Seed

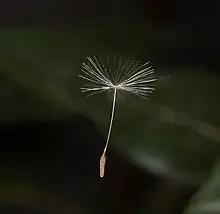
Dandelion seeds are contained within achenes, which can be carried long distances by the wind.

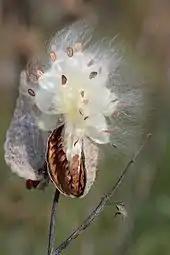
The seed pod of milkweed ("Asclepias syriaca")

Myrmecochory is the dispersal of seeds by ants. Foraging ants disperse seeds which have appendages called elaiosomes (e.g. bloodroot, trilliums, acacias, and many species of Proteaceae). Elaiosomes are soft, fleshy structures that contain nutrients for animals that eat them. The ants carry such seeds back to their nest, where the elaiosomes are eaten. The remainder of the seed, which is hard and inedible to the ants, then germinates either within the nest or at a removal site where the seed has been discarded by the ants. This dispersal relationship is an example of mutualism, since the plants depend upon the ants to disperse seeds, while the ants depend upon the plants seeds for food. As a result, a drop in numbers of one partner can reduce success of the other. In South Africa, the Argentine ant ("Linepithema humile") has invaded and displaced native species of ants. Unlike the native ant species, Argentine ants do not collect the seeds of "Mimetes cucullatus" or eat the elaiosomes. In areas where these ants have invaded, the numbers of "Mimetes" seedlings have dropped.